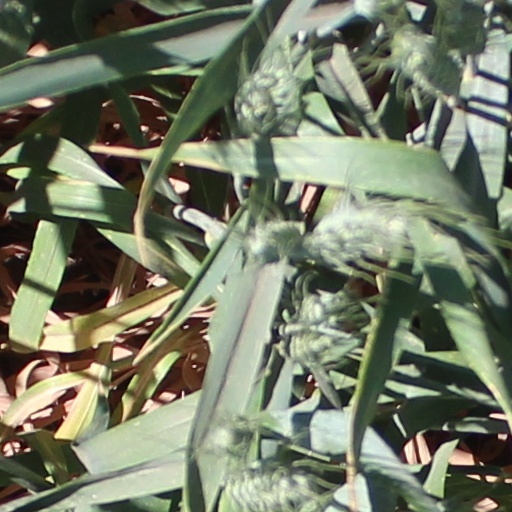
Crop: wheat